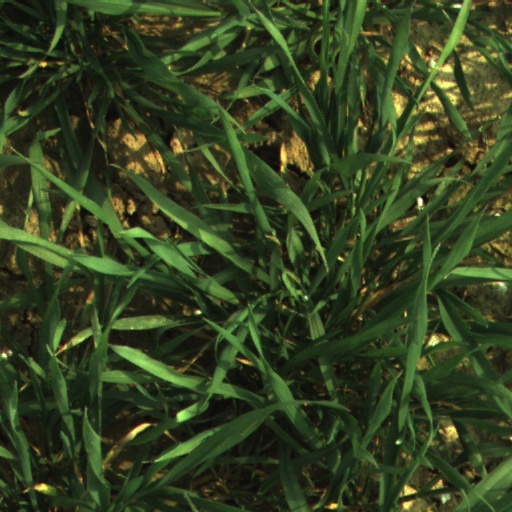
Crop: wheat